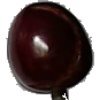
Label: Cherry 1